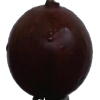
Label: gooseberry